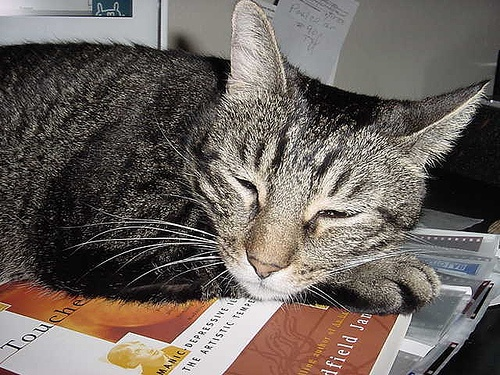
A cat sleeping on a pile of magazines and newspapers.
A gray tiger cat sleeping on top of a newspaper.
A gray cat with eyes almost closed resting its head on a a paw.
Gray cat sleeping on top of some picture negatives.
A cat falling asleep on some photograph negatives